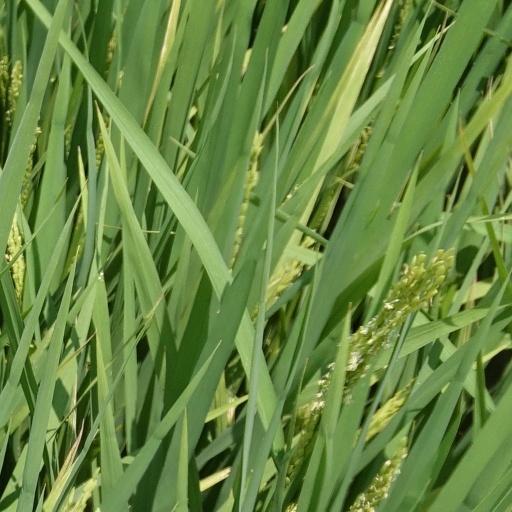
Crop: rice